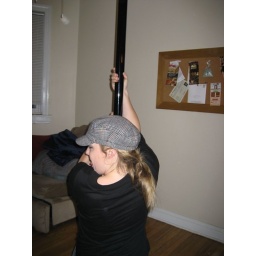
We didn't even have to hire a stripper. The girls had their own pole in their apartment.